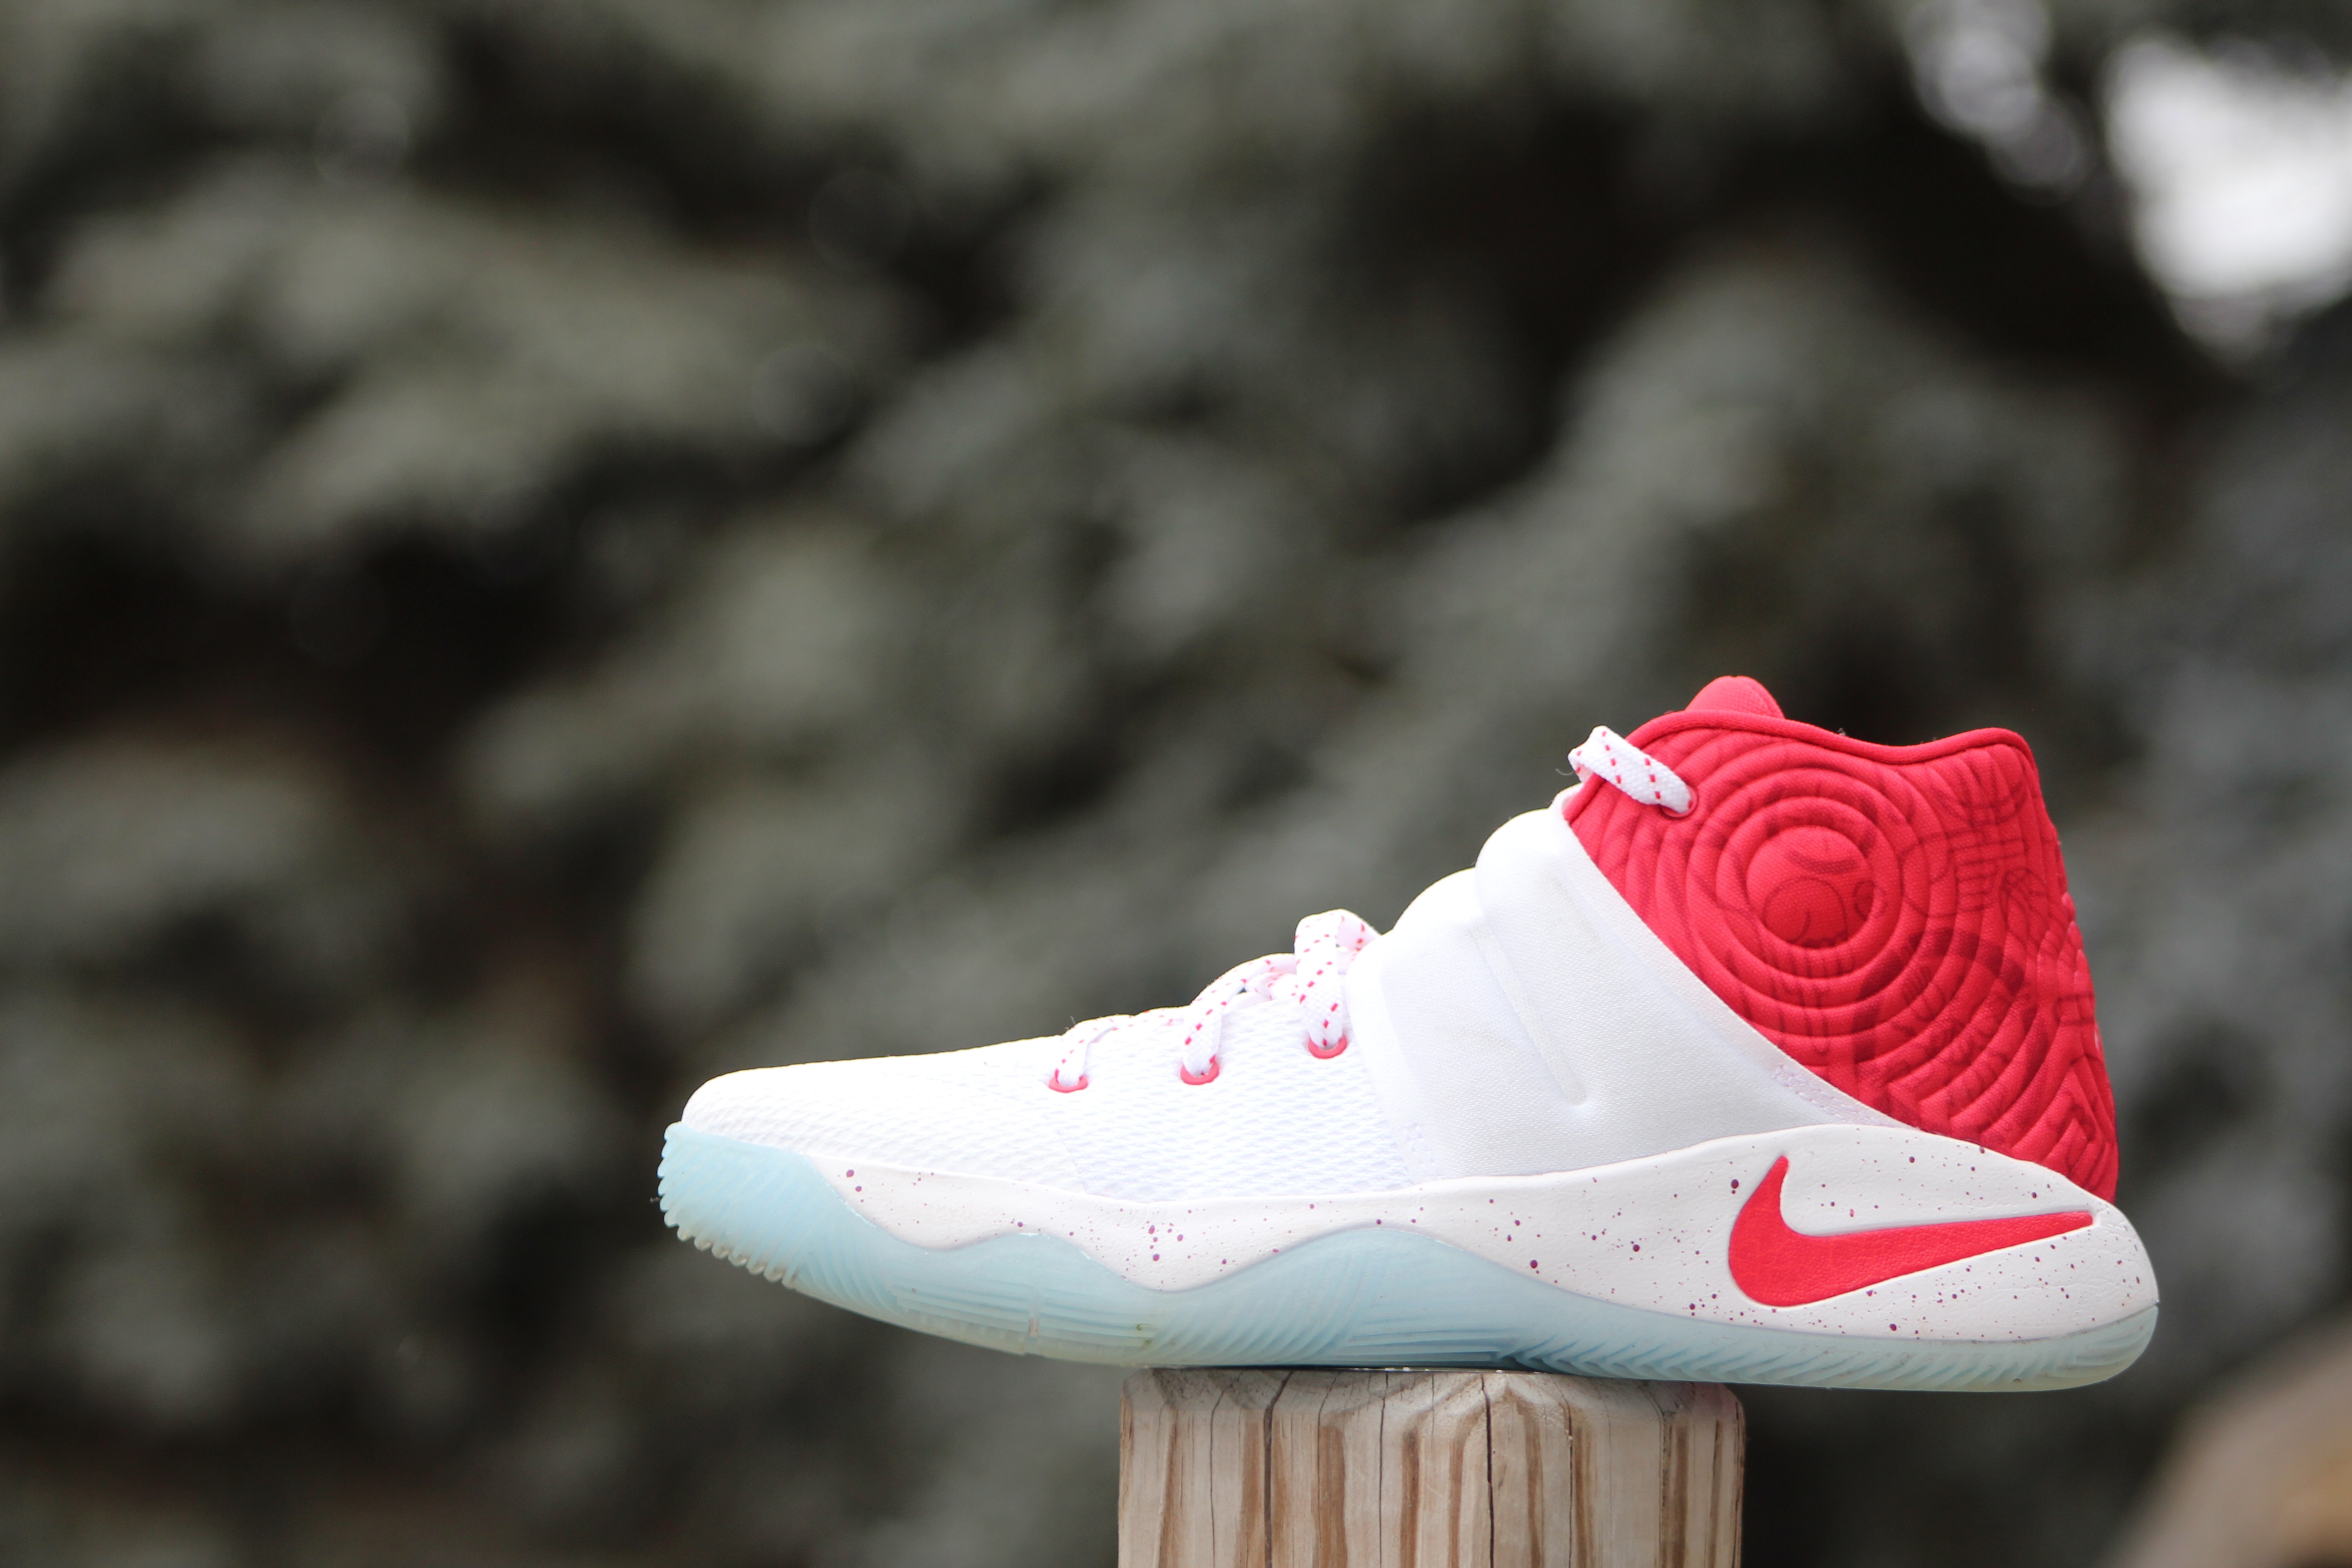
shoe, white, flower, leg, spring, red, fashion, pink, close up, sneakers, footwear, macro photography